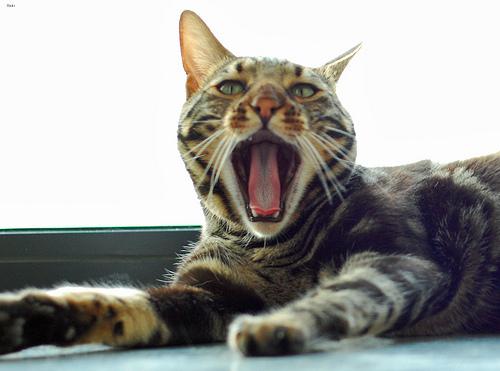
Breed: Bengal